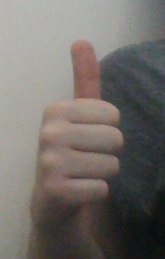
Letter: aleff